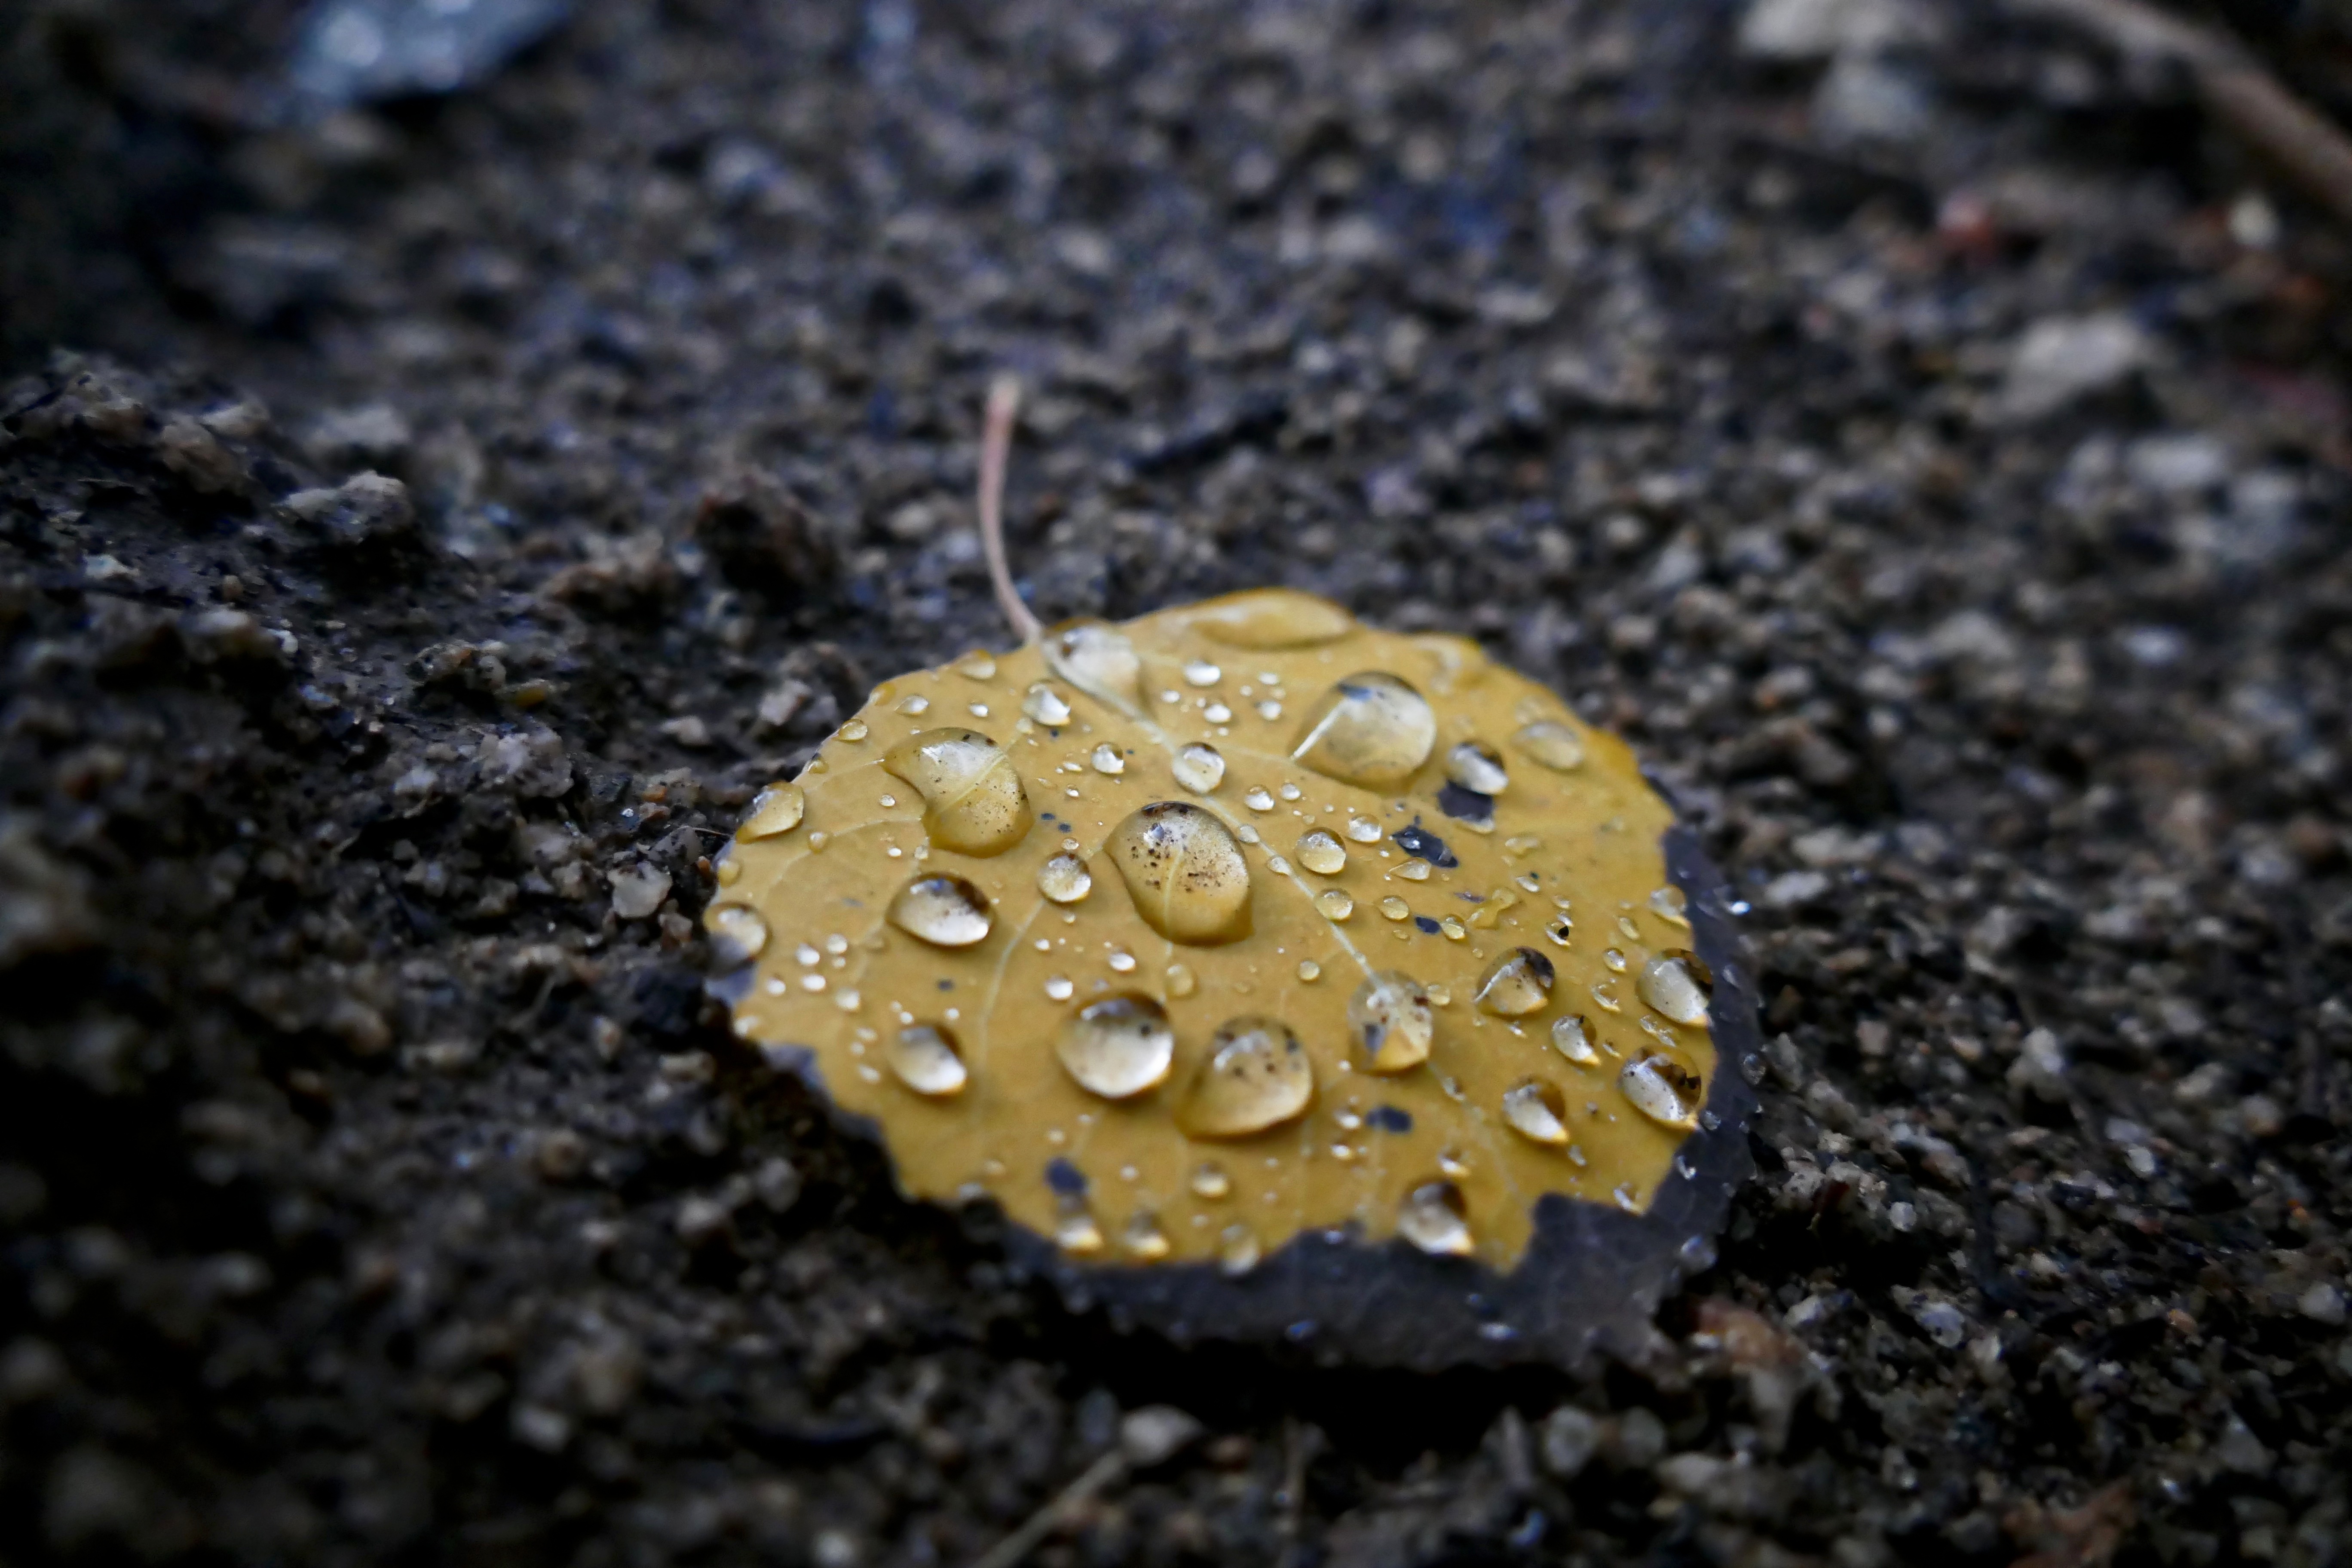
leaf, flower, soil, material, close up, macro photography